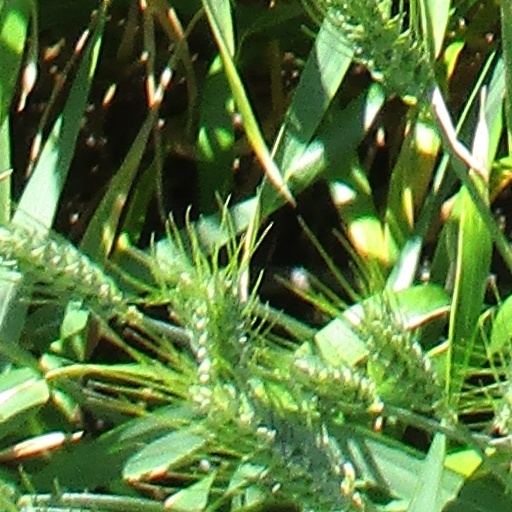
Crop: wheat